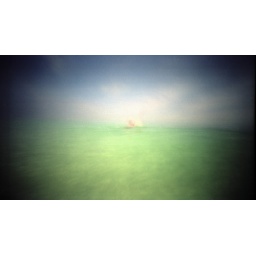
red boy swimming in the deep green sea